Tokyo Game Show

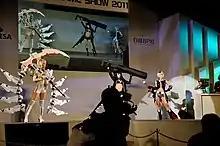
Cosplay Collection Night at TGS 2011

The Tokyo Game Show attracts many cosplayers. Cure, Japan's largest cosplay community website, hosts Cosplay Collection Night, a parade in stage show with more than 100 cosplayers on Saturday's night. The show starts from 6:30pm until 8 pm and it is hosted by Yunmao Ayakawa and Tatsumi Inui from the production team company CURE World Cosplay, with background music by DJ & MC: WAN. The participants are members of Worldcosplay website with a few international cosplayers who won contests in countries like Spain, Philippines, South Korea, Singapore, Indonesia, Turkey, the US, and China and others.